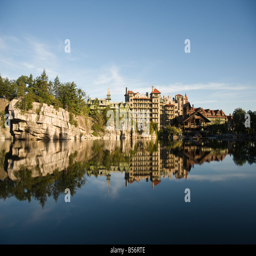
tourist attraction reflected in the lake